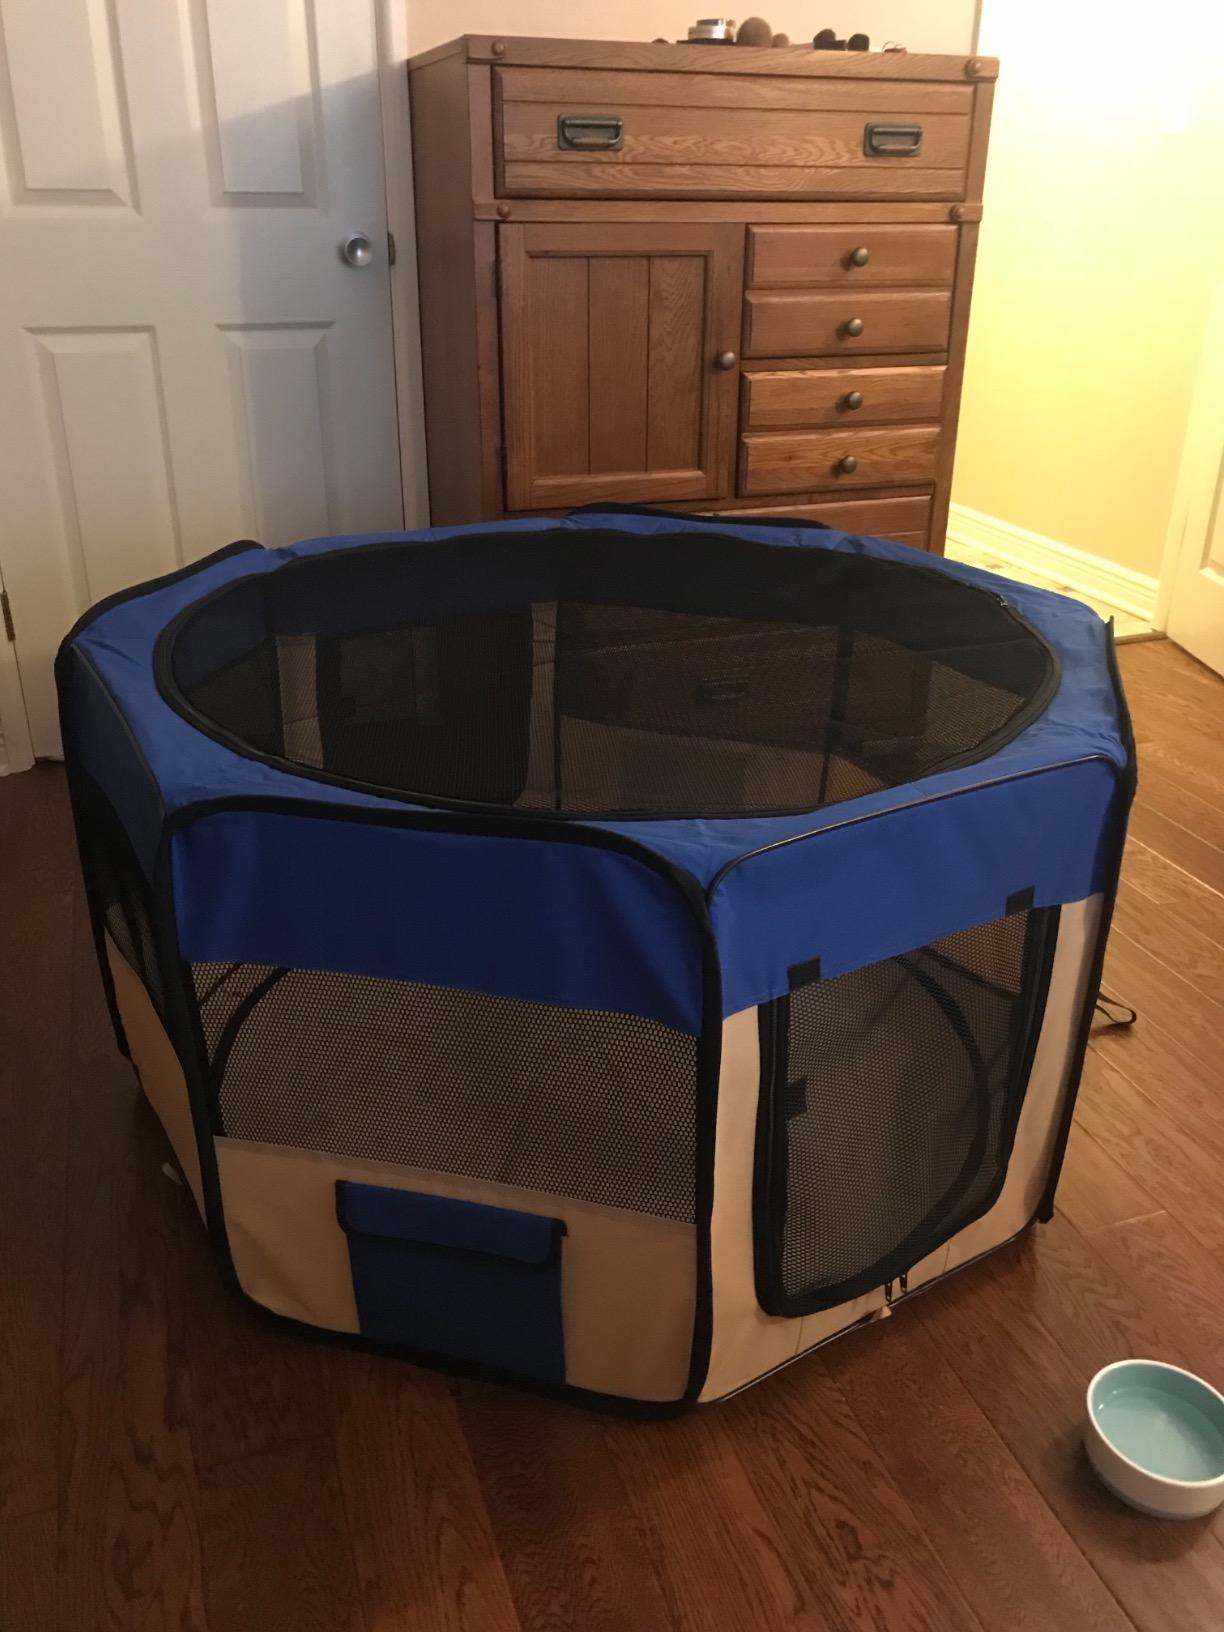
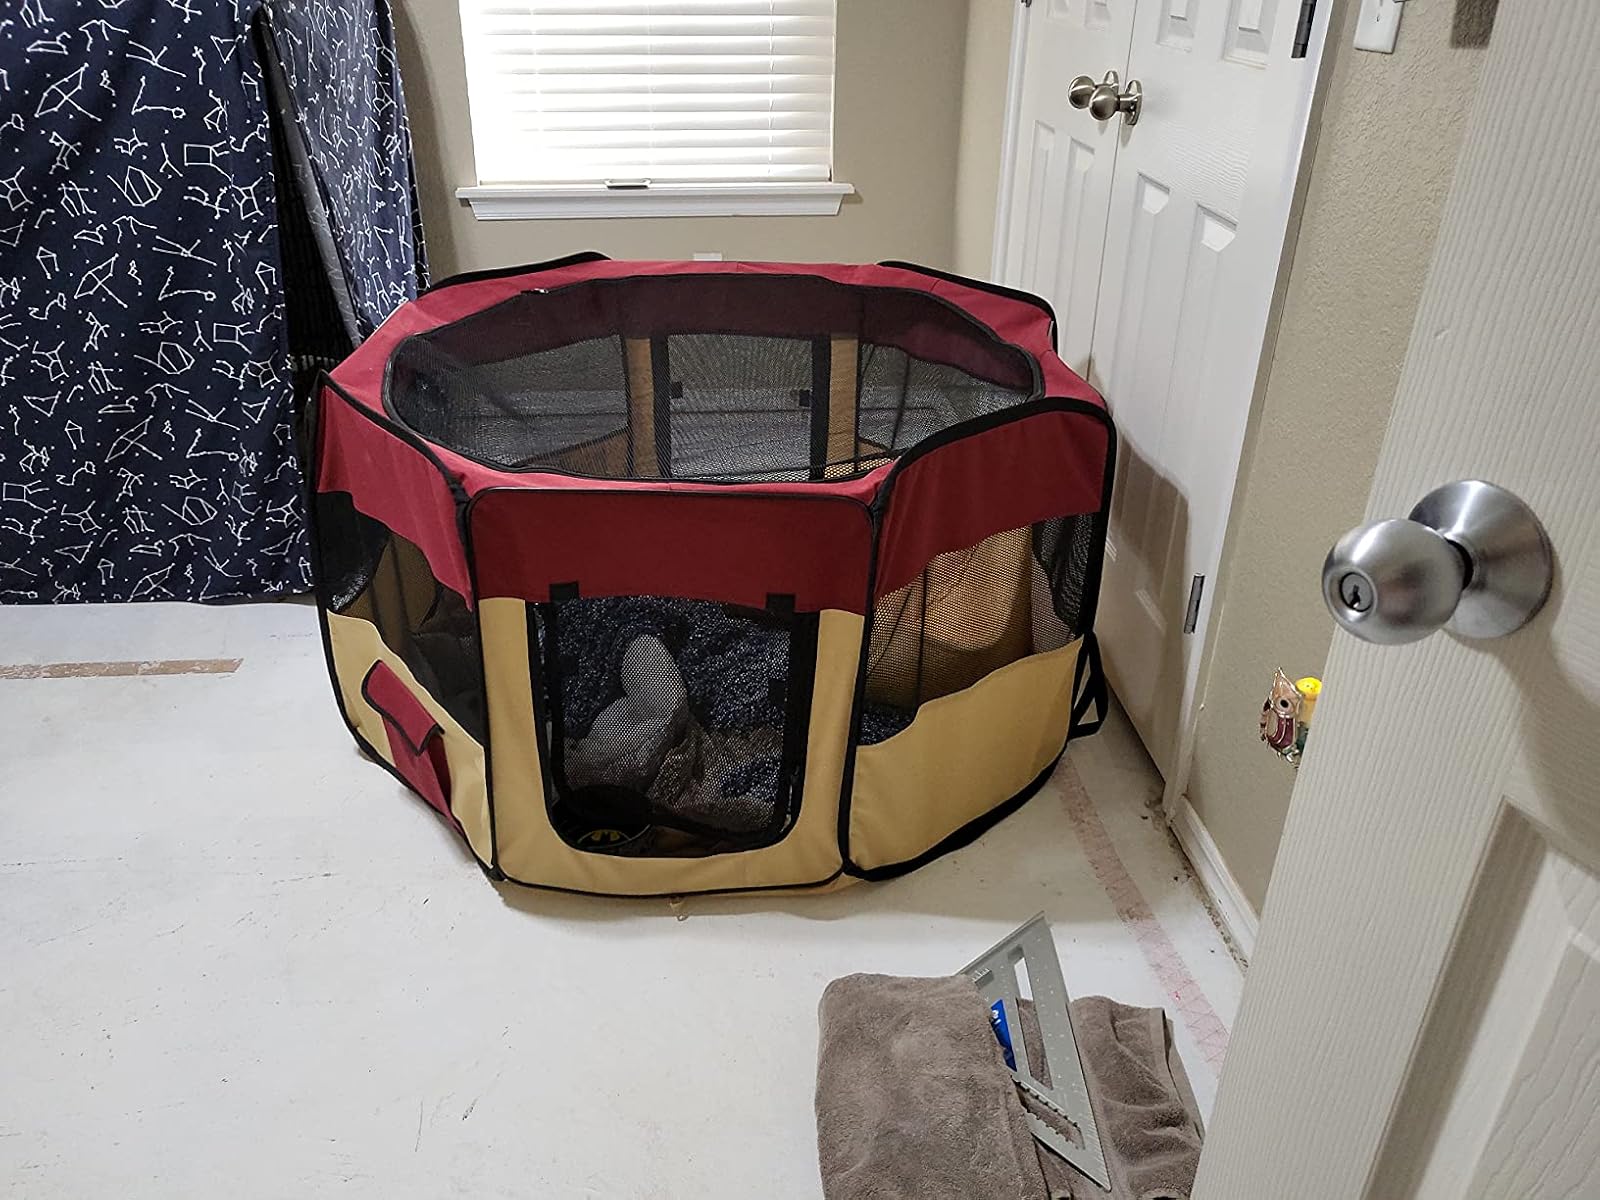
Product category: items_kennel
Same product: no